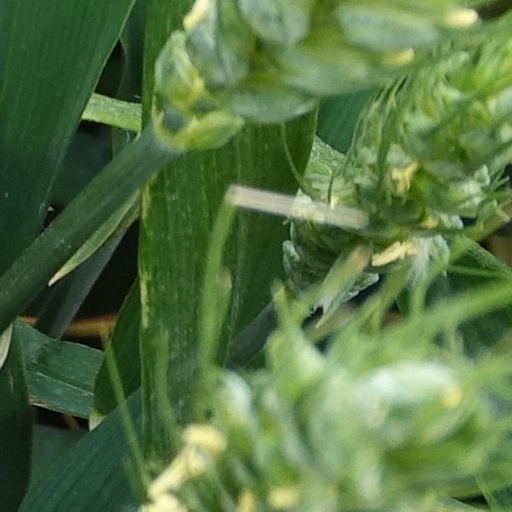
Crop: wheat